Hybrid tea rose

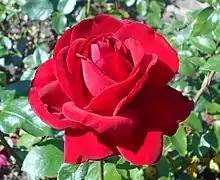
"Ingrid Bergman" variety of hybrid tea rose

Hybrid tea is an informal horticultural classification for a group of garden roses. The first hybrid tea roses were created in France in the mid-1800s, by cross-breeding the large, floriferous hybrid perpetuals with the tall, elegant tea roses. The hybrid tea is the oldest class of modern garden roses. Hybrid teas exhibit traits midway between their parents, being hardier than the often delicate tea roses, and with a better ability for repeat-flowering than the more robust hybrid perpetuals.